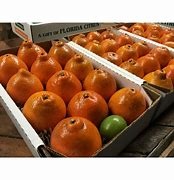
Label: mandarine